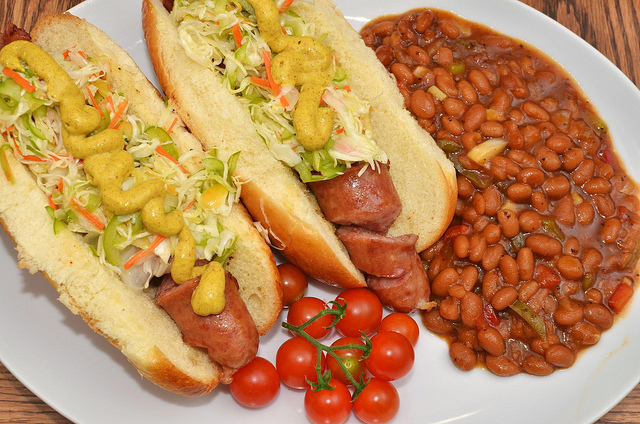
user: Given an image and a question. Answer the question in a short answer. Question: Where is this a native meal? Short Answer:
assistant: poland